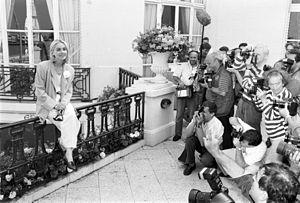
Sharon Stone au Festival du cinéma américain de Deauville (Calvados, France).
Le Casino de Deauville est un casino de style classique à Deauville en Normandie. Fondé en 1912, il appartient au Groupe Lucien Barrière.
Le Festival du cinéma américain de Deauville est un festival de cinéma créé en 1975 et consacré au cinéma américain. Il a été fondé par Lionel Chouchan et André Halimi, avec l'aide financière du groupe Lucien Barrière et de la ville de Deauville, alors dirigée par Michel d'Ornano. A l'origine, les œuvres ne sont pas présentées en compétition. Elles le seront à partir de 1995. Le festival se tient chaque année au Centre international de Deauville en Normandie pendant dix jours au mois de septembre.